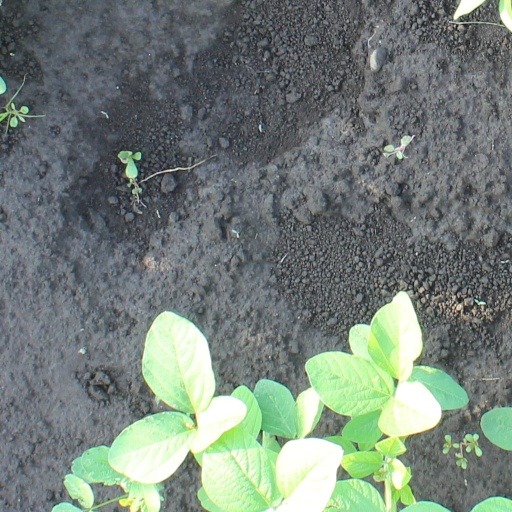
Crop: soybean